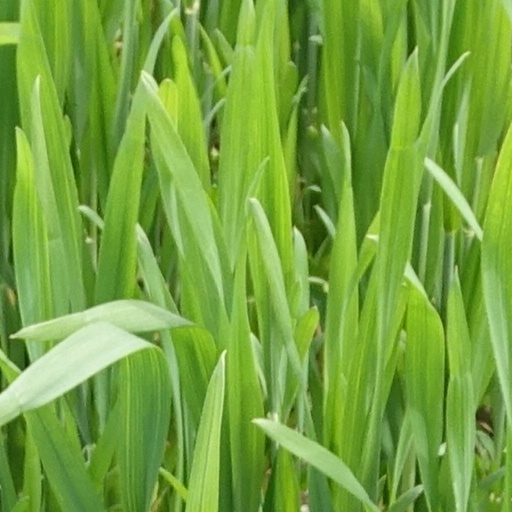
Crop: wheat